Scotiabank

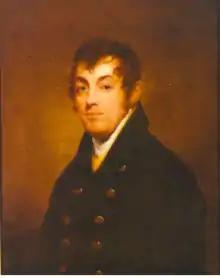
William Lawson served as the first president of the Bank of Nova Scotia, from 1832 to 1837.

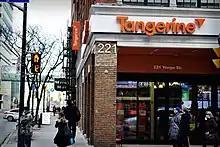
A Tangerine "cafe" in Toronto. Tangerine is a subsidiary of Scotiabank that was acquired in 2012.

The Bank of Nova Scotia was founded in 1832 in Halifax, Nova Scotia, a British colony at that time. The bank was incorporated by the Legislative Assembly of Nova Scotia on March 30, 1832. William Lawson was the first president. The bank intended to facilitate the trans-Atlantic trade of the time. Later, in 1883, the Bank of Nova Scotia acquired the Union Bank of Prince Edward Island, although most of the bank's expansion efforts in the century took the form of branch openings.